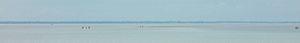
Fin de la marée basse (coefficient de marée 107), le Pont d'Yeu est recouvert peu à peu. L'Ile d'Yeu est en vue au loin.
Le pont d'Yeu est une crête immergée à quelques mètres de profondeur sous l'océan Atlantique au large du département français de la Vendée. Cette ligne de crête va de l’Île d'Yeu jusqu'à la commune de Notre-Dame-de-Monts d'où elle est praticable à marée basse durant les grandes marées.